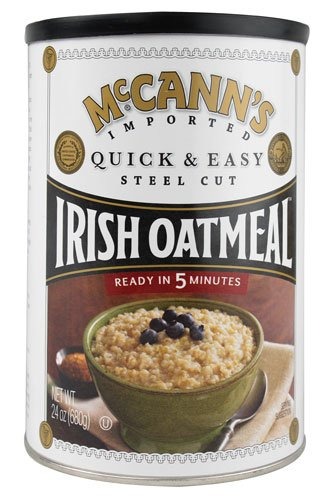
Item Name: McCann's Irish Oatmeal Quick & Easy Steel Cut - 24 oz
Value: 24.0
Unit: Ounce

Price: 11